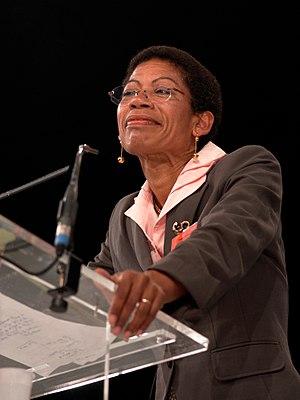
George Pau-Langevin au meeting organisé au Zénith de Paris par le Parti socialiste français dans le cadre des élections législatives de 2007.
George Pau-Langevin, née le 19 octobre 1948 à Pointe-à-Pitre, est une avocate, responsable associative et femme politique française.
Cette page regroupe les résultats des ministres lors des élections législatives françaises de 2012.
Le premier gouvernement Jean-Marc Ayrault est le trente-cinquième gouvernement de la Cinquième République française. Le Premier ministre est nommé par un décret du président de la République en date du 15 mai 2012.